Theresa Russell

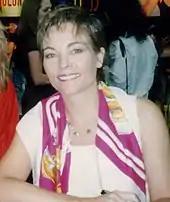
Russell circa 2006

After appearing in the crime drama "Luckytown" (2000) opposite James Caan and Kirsten Dunst, Russell was then cast in "The Believer" (2001), a drama written and directed by Henry Bean, and starring Ryan Gosling as a Jewish man who becomes a neo-Nazi. The film was critically acclaimed and received the Special Jury Prize—Drama at the 2001 Sundance Film Festival.